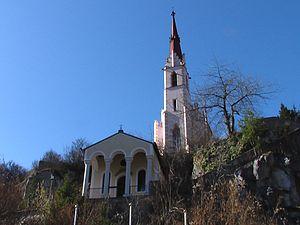
Mötz est une commune autrichienne du district d'Imst dans le Tyrol.